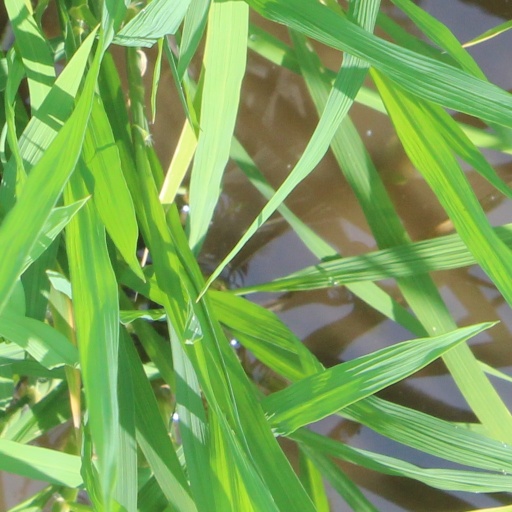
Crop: rice